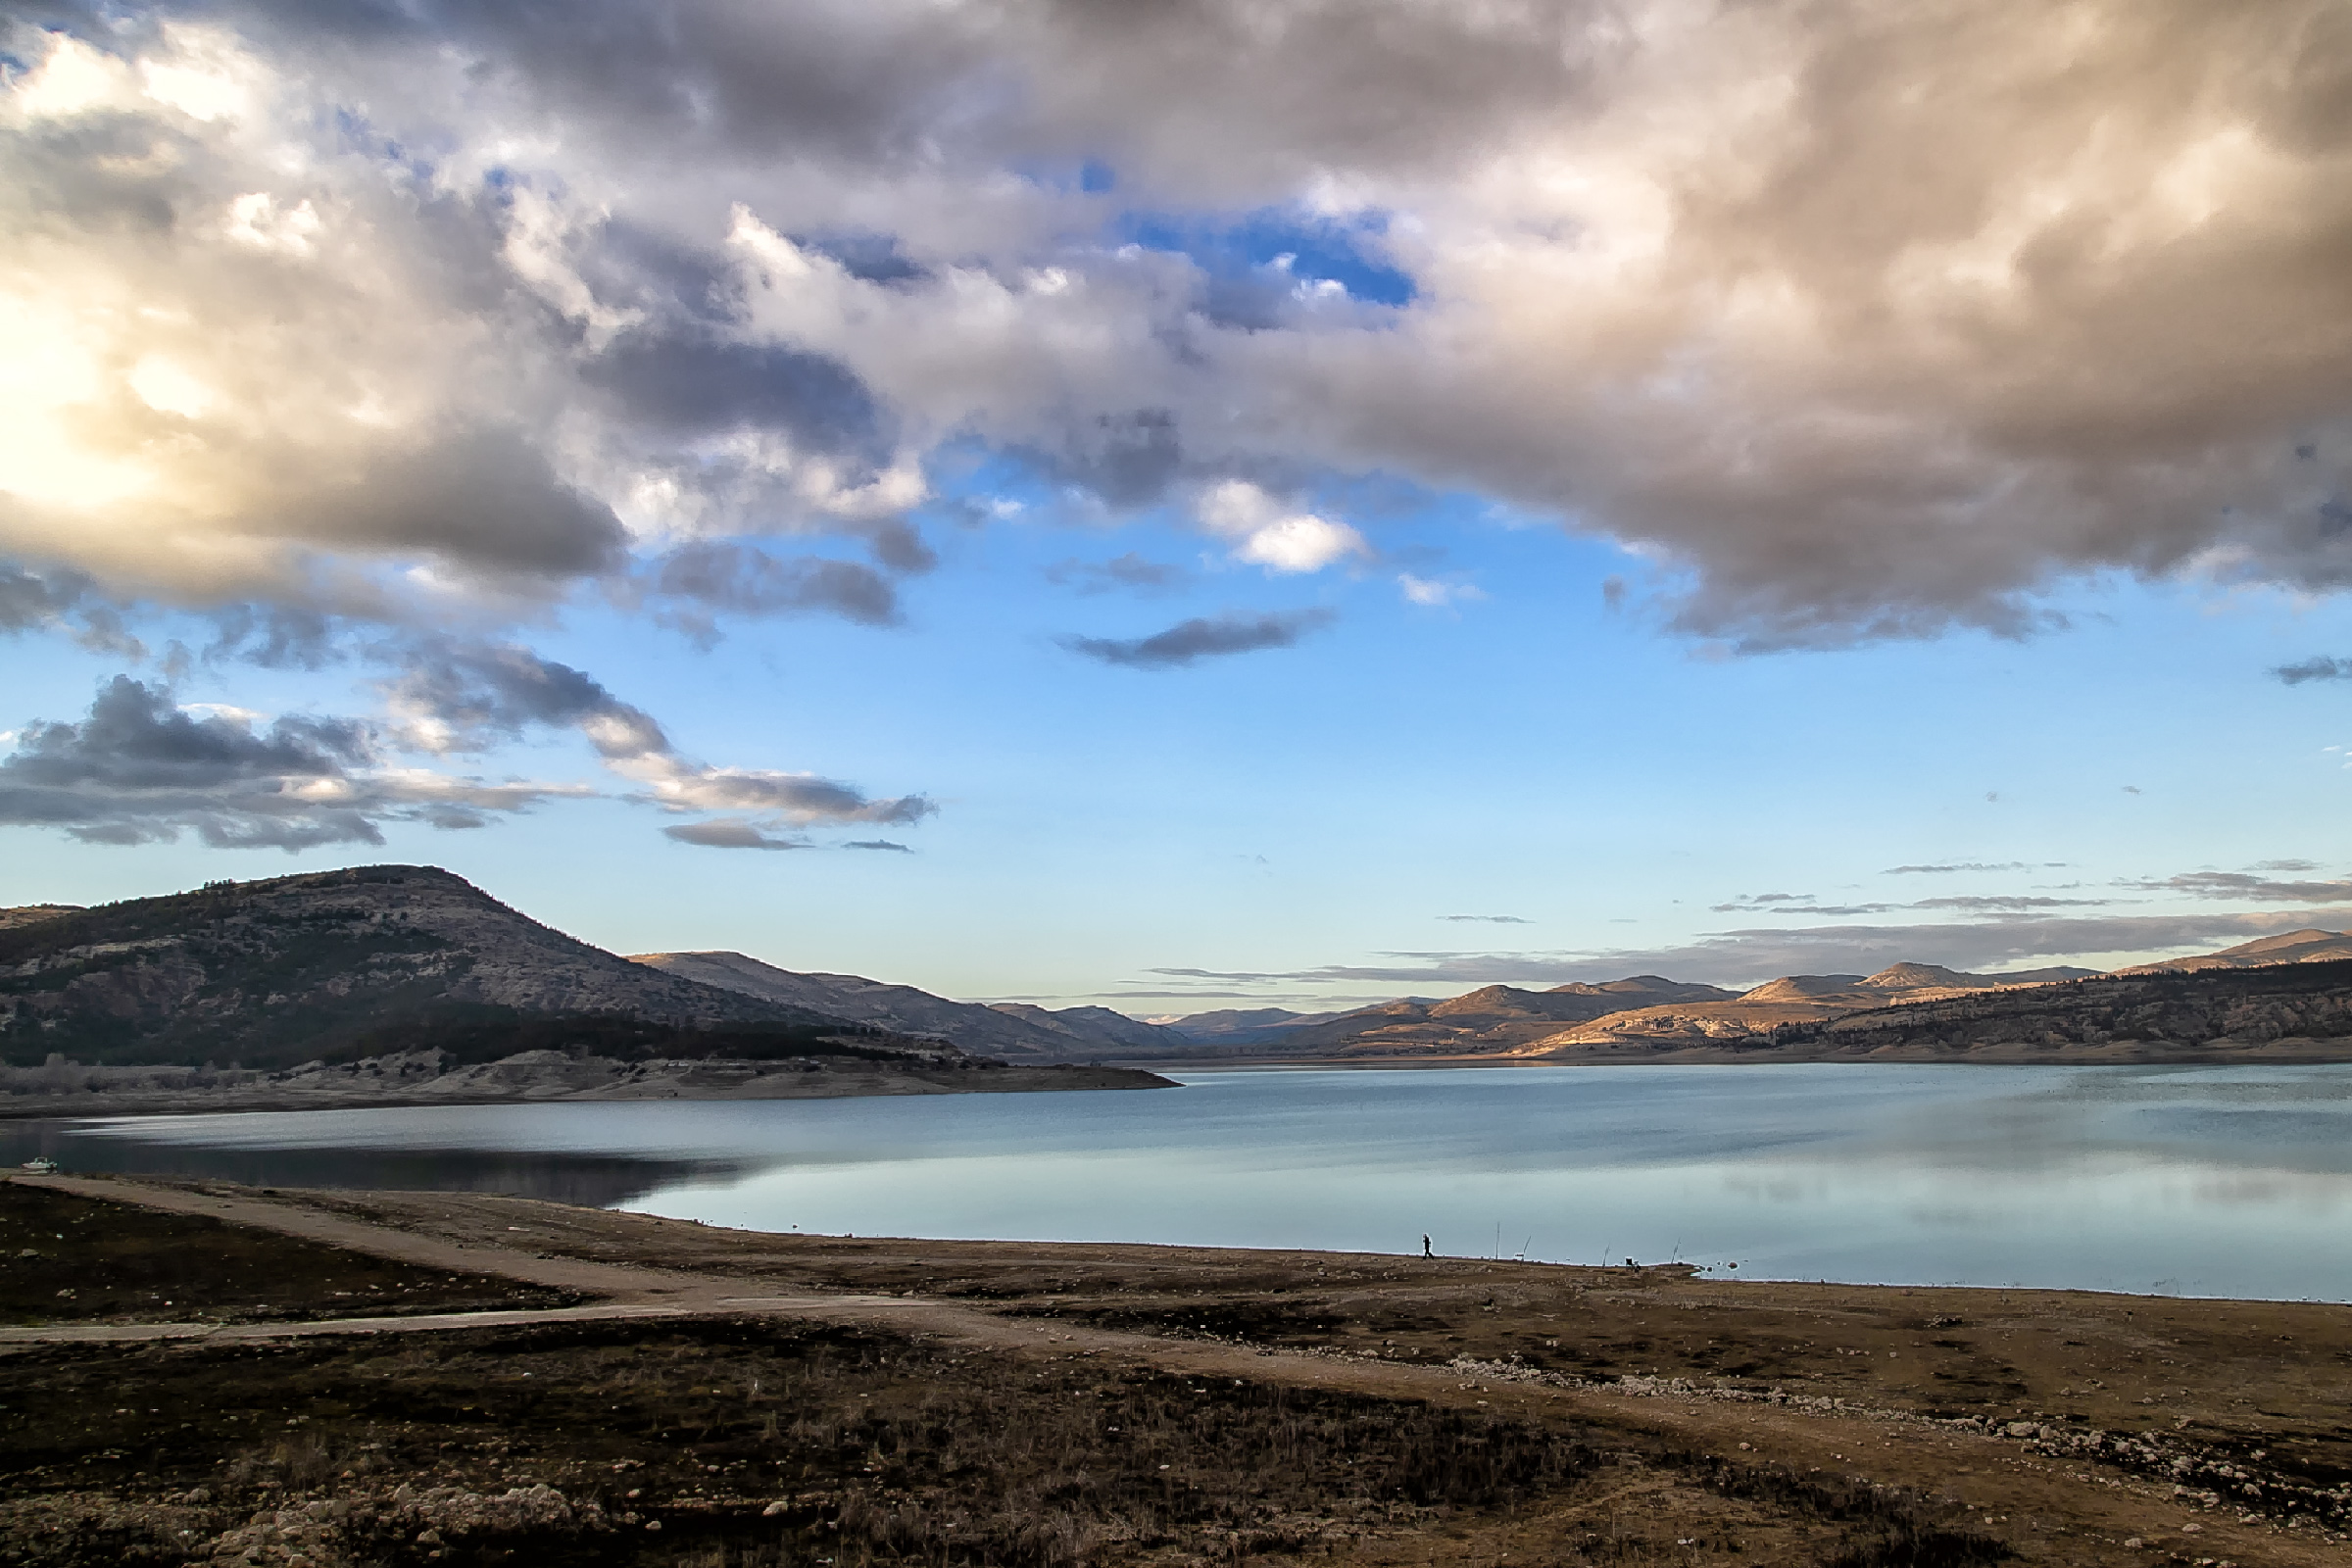
landscape, lake, water, mountain, sky, highland, body of water, cloud, nature, loch, mountainous landforms, wilderness, reflection, sea, fell, hill, coast, shore, morning, atmosphere, sunlight, ocean, horizon, reservoir, mountain range, lake district, calm, river, cumulus, inlet, meteorological phenomenon, tundra, bay, sound, fjord, tarn, lagoon, bank, coastal and oceanic landforms, national park, sunset, beach, plain, winter